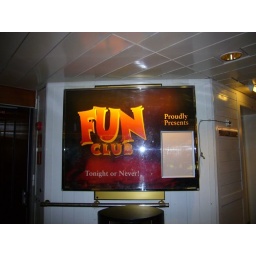
a sign on the boat in front of the most terrible nightclub.